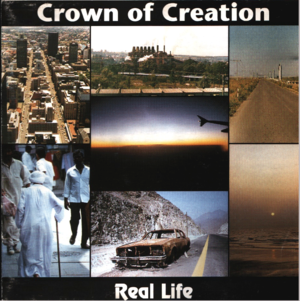
Real Life est le premier album du groupe allemand Crown of Creation, sorti le 21 février 1994. Il est publié par Frank Suchland, Bückeburg. C’était la dernière production CD de Rick J. Jordan avant de fonder avec H.P. Baxxter le groupe Scooter.